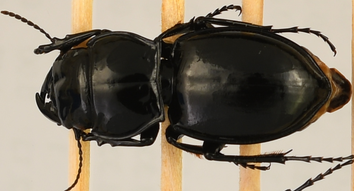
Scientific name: Pasimachus californicus
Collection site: Konza Prairie Biological Station NEON (KONZ), plot KONZ_002